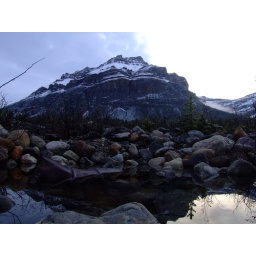
45 gallon drum left over from building or resurfacing the highway 93 North